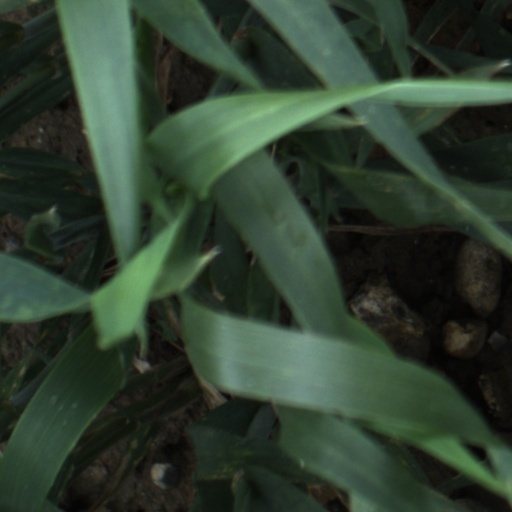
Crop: wheat